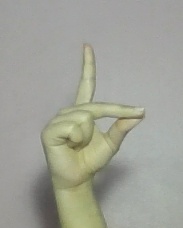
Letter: ta